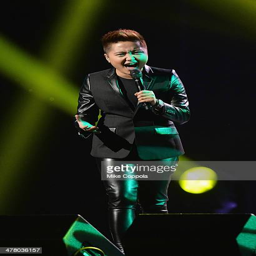
pop artist performs during the concert